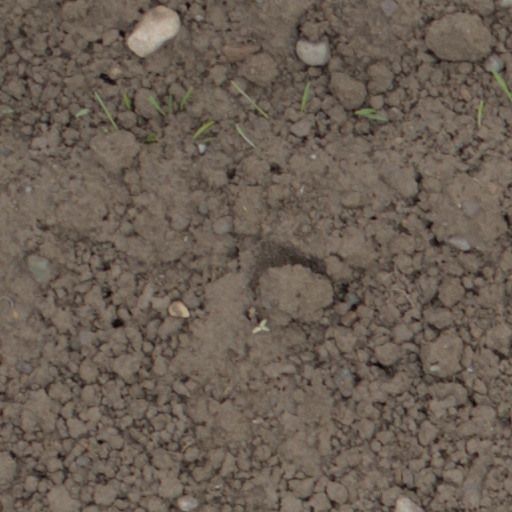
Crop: wheat